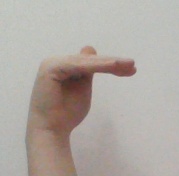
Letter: khaa